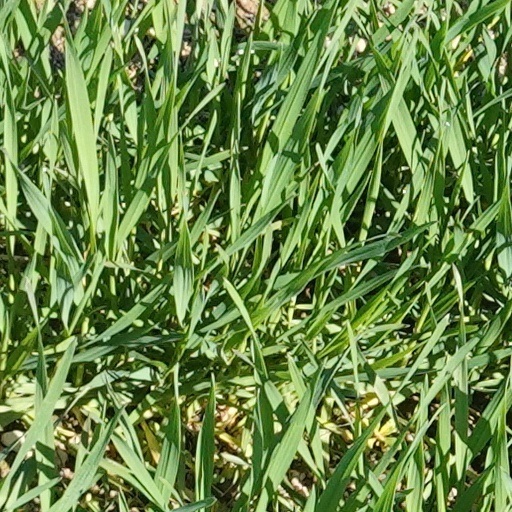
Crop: wheat